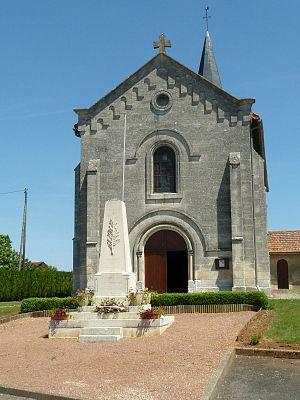
église et monument aux morts de Saint-Sornin (16), France
Saint-Sornin est une commune du Sud-Ouest de la France située dans le département de la Charente.